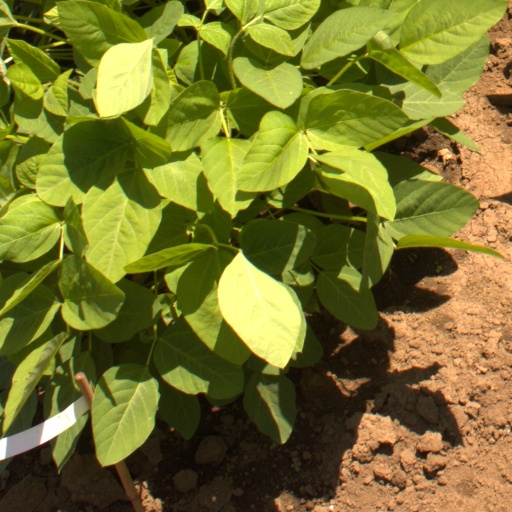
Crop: soybean